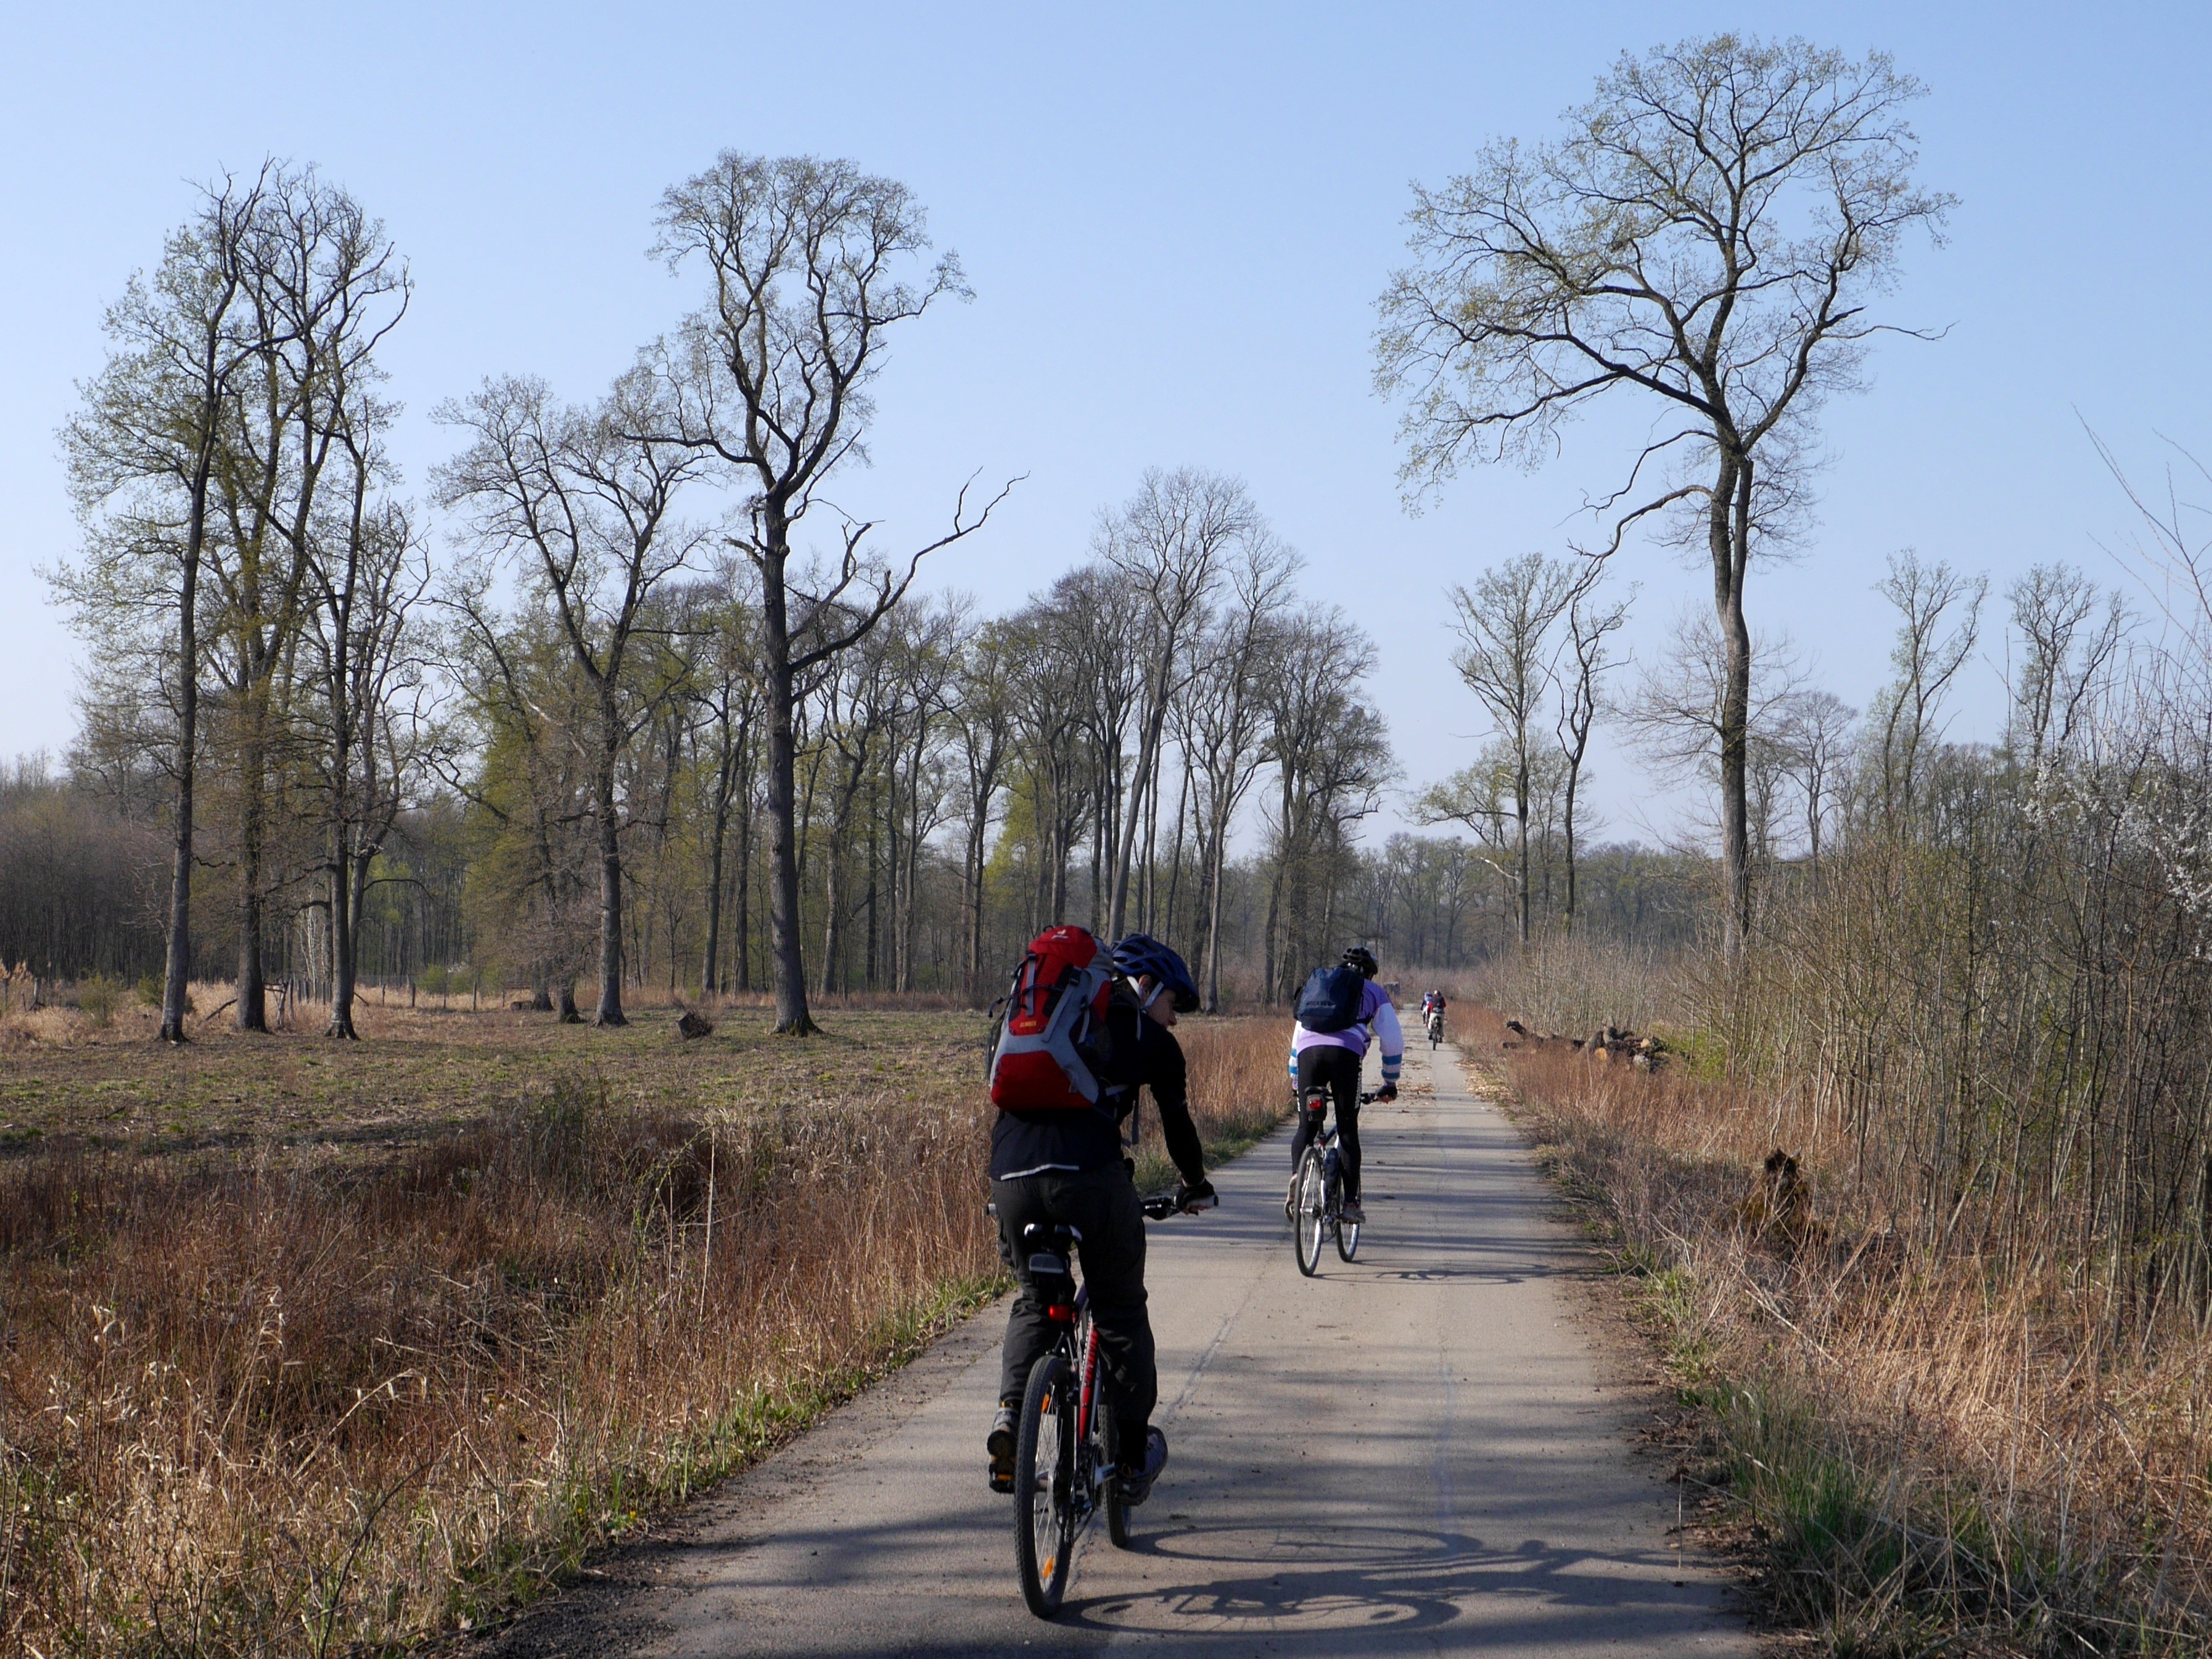
nature, forest, trail, bicycle, bike, country, recreation, vehicle, mountain bike, trees, cycling, race, sports, czech, moravia, mountain biking, road cycling, outdoor recreation, cyklo, dyje